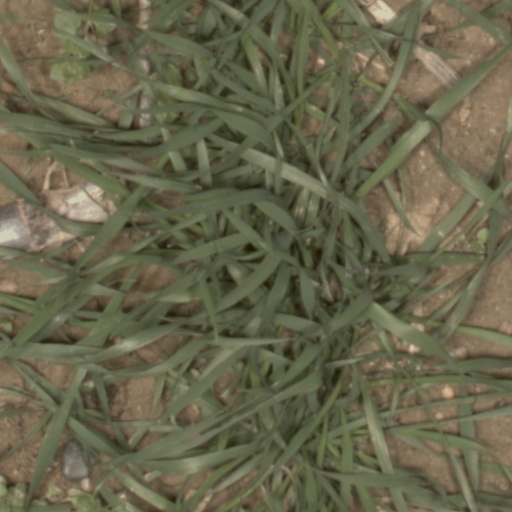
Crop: wheat